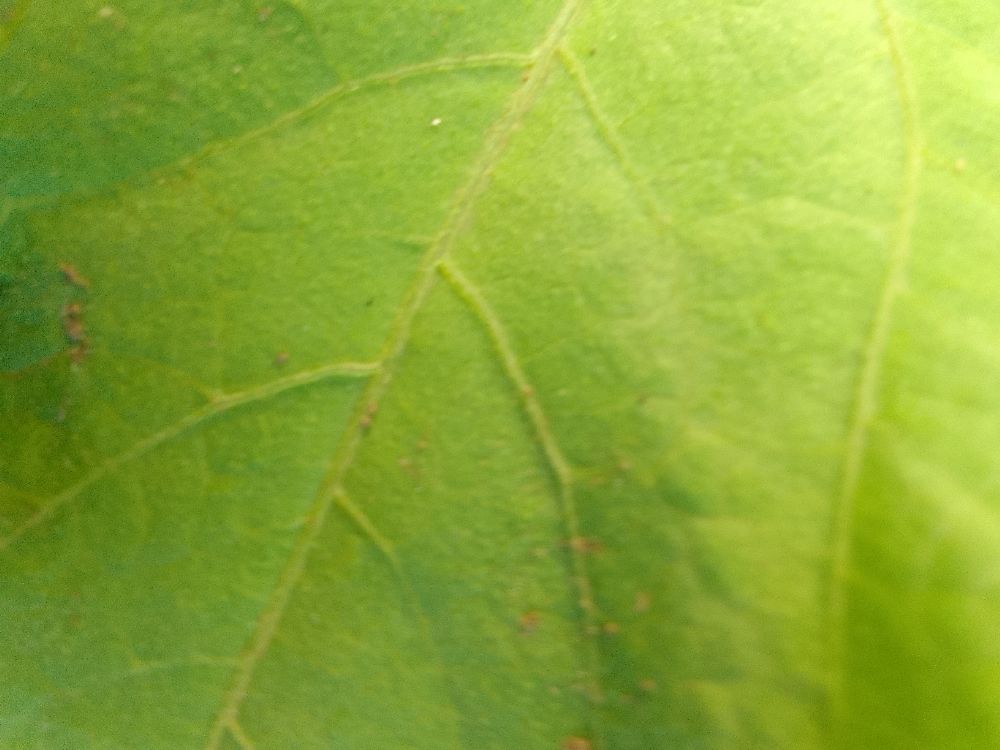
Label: healthy